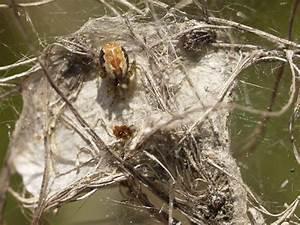
spider